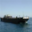
Label: ship